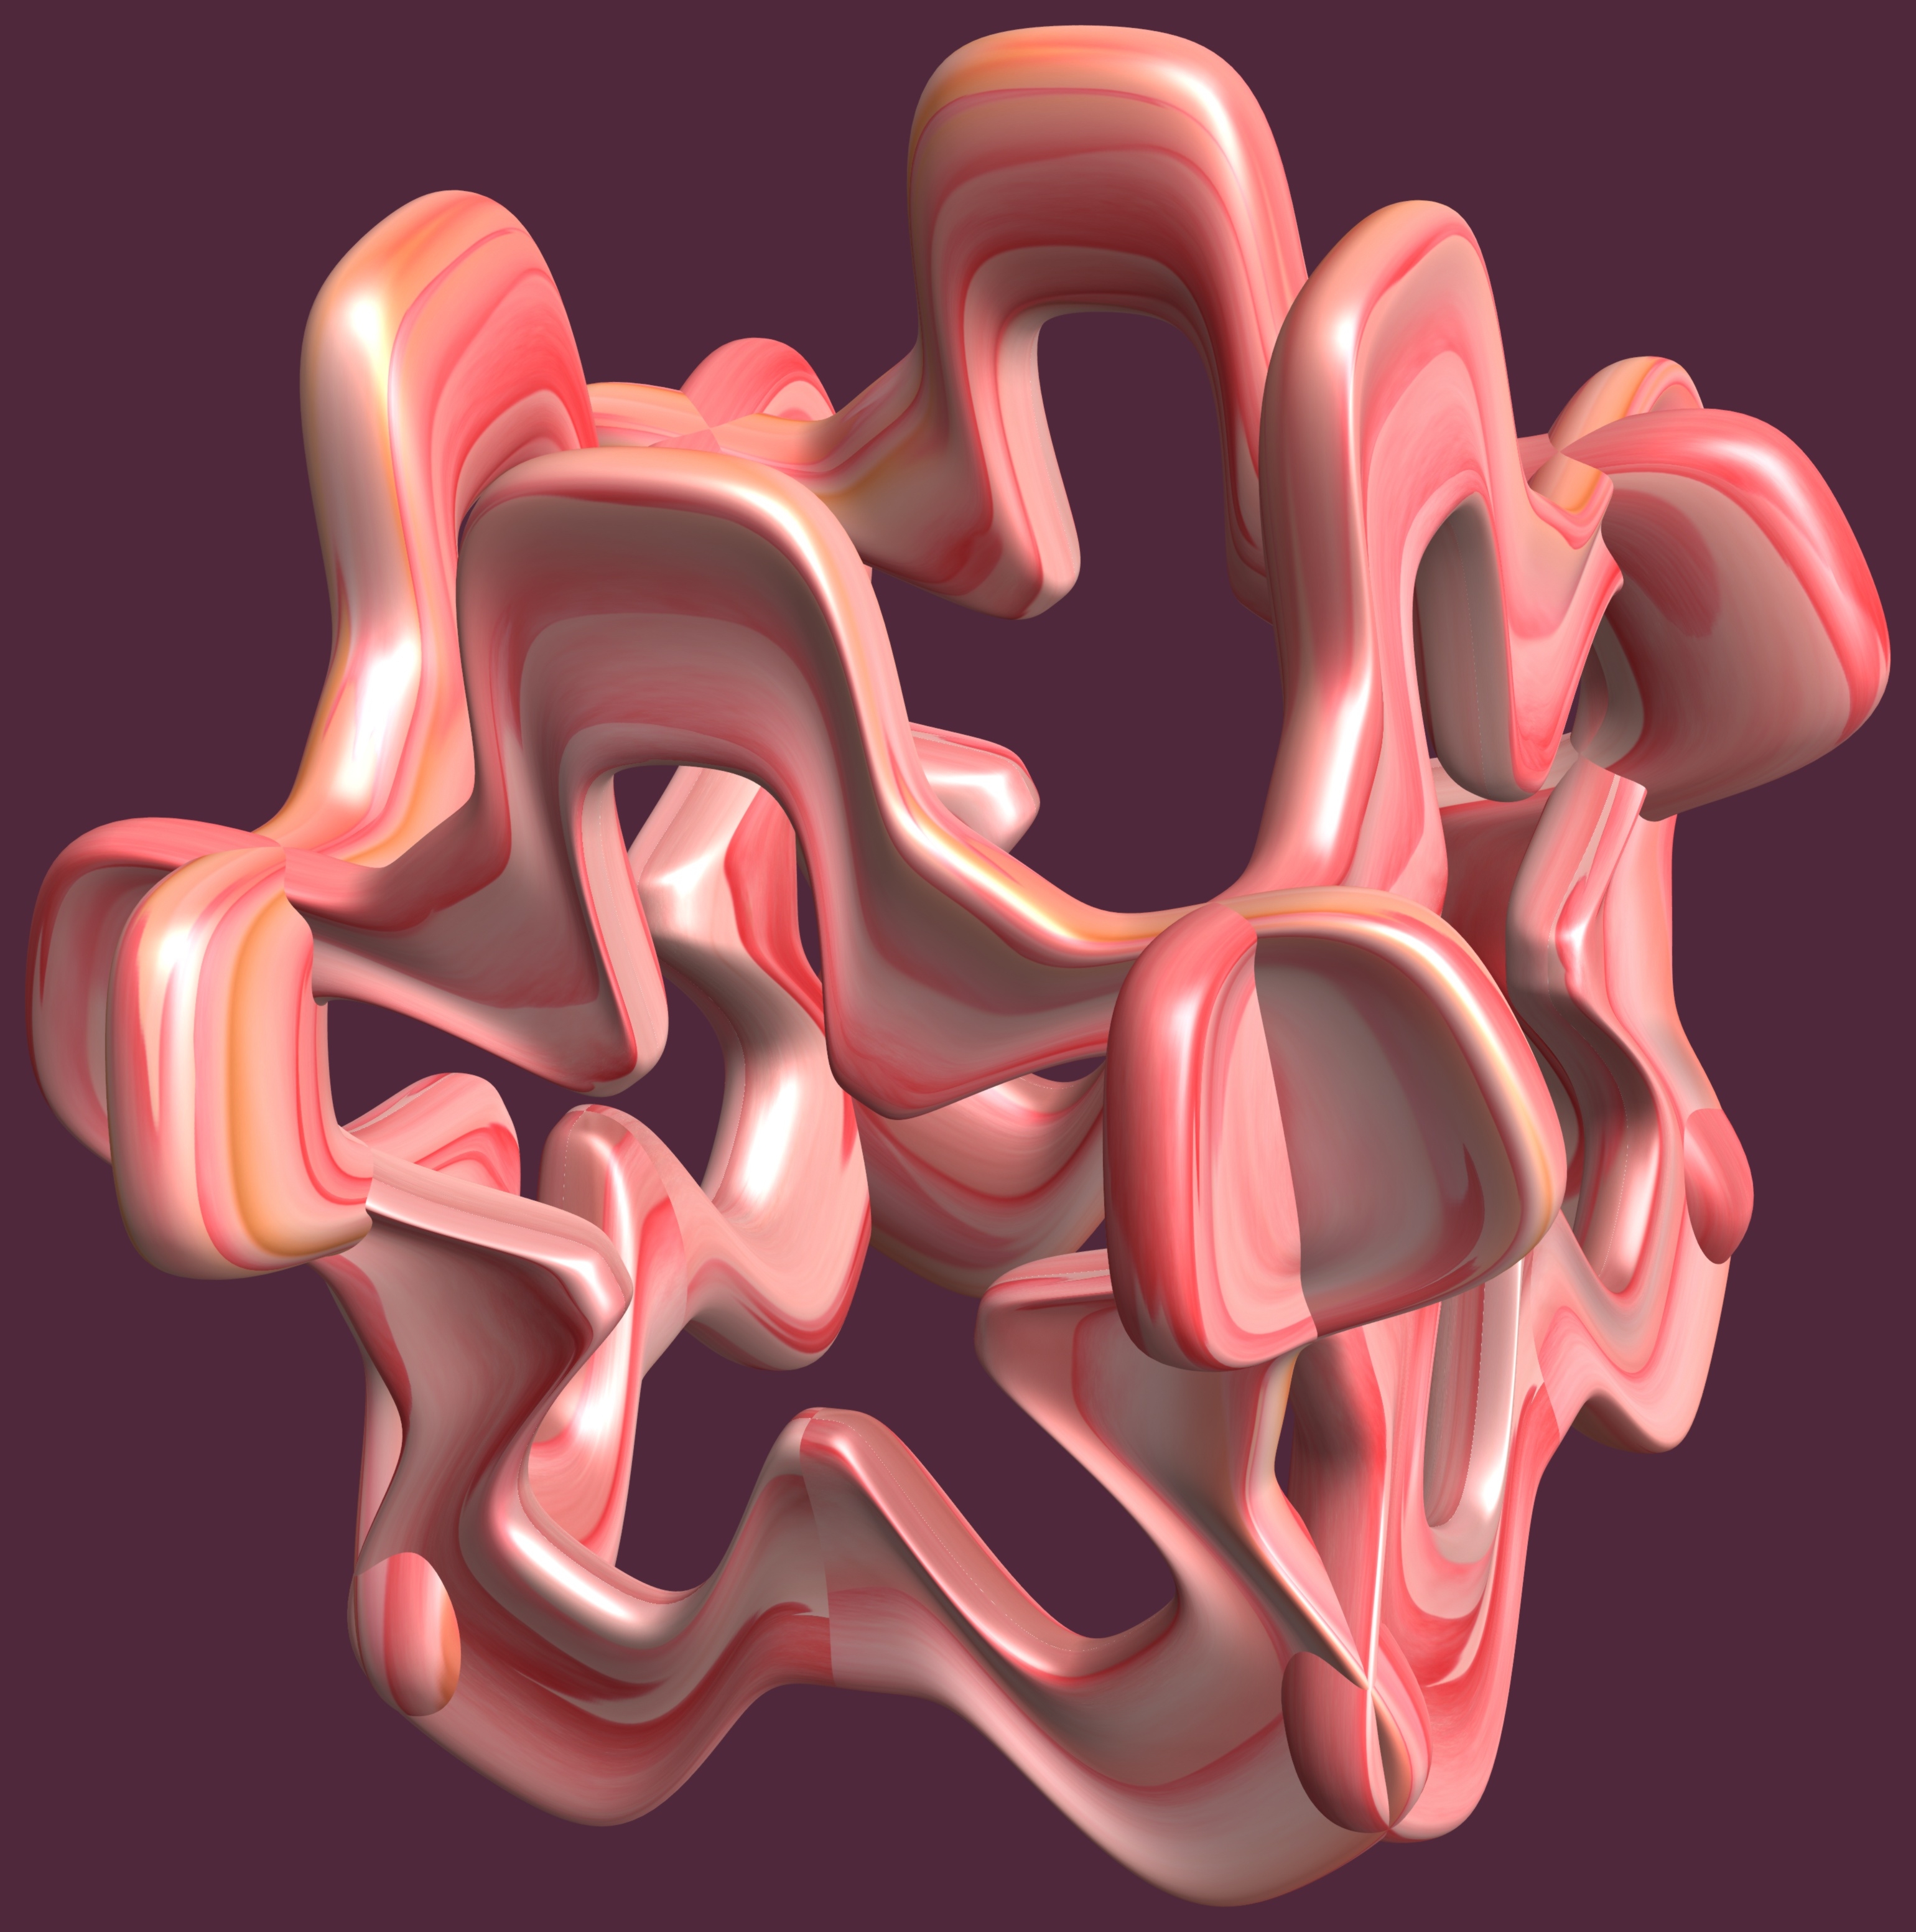
hand, structure, texture, heart, pattern, finger, ear, muscle, human body, font, illustration, design, text, symmetry, 3d, graphic, organ, tooth, torus, mathematica, cg, parametricplot3d, code, program, algorithm, mapping, sense